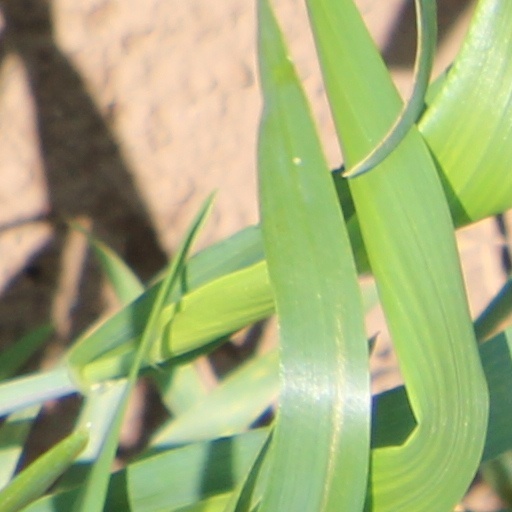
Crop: wheat